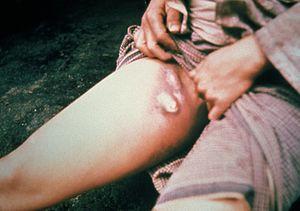
À Arles, la peste de 1720-1721, venue de Marseille contaminée le 25 mai 1720, fut tardive et particulièrement violente. Cette épidémie correspondant à une résurgence de la deuxième pandémie de peste. La contagion qui emporta plus de 40 % de la population avec environ 10 000 décès pour 23 000 habitants, provoqua, chose unique en Provence, des mouvements populaires réprimés par la troupe. D'après les descriptions réalisées, nous savons que cette épidémie fut principalement d'origine bubonique. Sur le plan démographique, à la suite de ces milliers de morts, la cité dut attendre plus d'un siècle pour retrouver son niveau de population d'avant 1720.
La peste est une anthropozoonose, c'est-à-dire une maladie commune aux humains et aux animaux. Elle est causée par le bacille Yersinia pestis, découvert par Alexandre Yersin de l'Institut Pasteur en 1894. Ce bacille est aussi responsable de pathologies pulmonaires de moindre gravité chez certains petits mammifères et animaux de compagnie.
La peste bubonique est la forme la plus fréquente de peste en milieu naturel. Elle fait le plus souvent suite à l'infection par la morsure de puces infectées provenant d'un rat ou autre petit mammifère, mais elle peut également se faire par l'exposition à des liquides biologiques d'un animal mort infecté par la peste. Elle est l'un des trois types de peste causés par la bactérie Yersinia pestis.